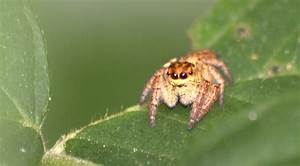
Label: ragno